Crystal Beach Park

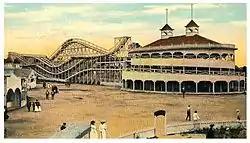
Backety-Back Scenic Railway, 1911.

Prior to the 1908 season John Rebstock, while maintaining ownership of the land, sold the physical assets of the Crystal Beach Park to the Lake Erie Excursion Company.